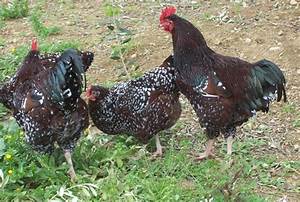
Label: gallina